Biotechnology

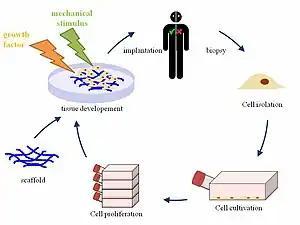
Principles of Tissue Engineering

Biotechnology is the research and development in the laboratory using bioinformatics for exploration, extraction, exploitation, and production from any living organisms and any source of biomass by means of biochemical engineering where high value-added products could be planned (reproduced by biosynthesis, for example), forecasted, formulated, developed, manufactured, and marketed for the purpose of sustainable operations (for the return from bottomless initial investment on R & D) and gaining durable patents rights (for exclusives rights for sales, and prior to this to receive national and international approval from the results on animal experiment and human experiment, especially on the pharmaceutical branch of biotechnology to prevent any undetected side-effects or safety concerns by using the products). The utilization of biological processes, organisms or systems to produce products that are anticipated to improve human lives is termed biotechnology.